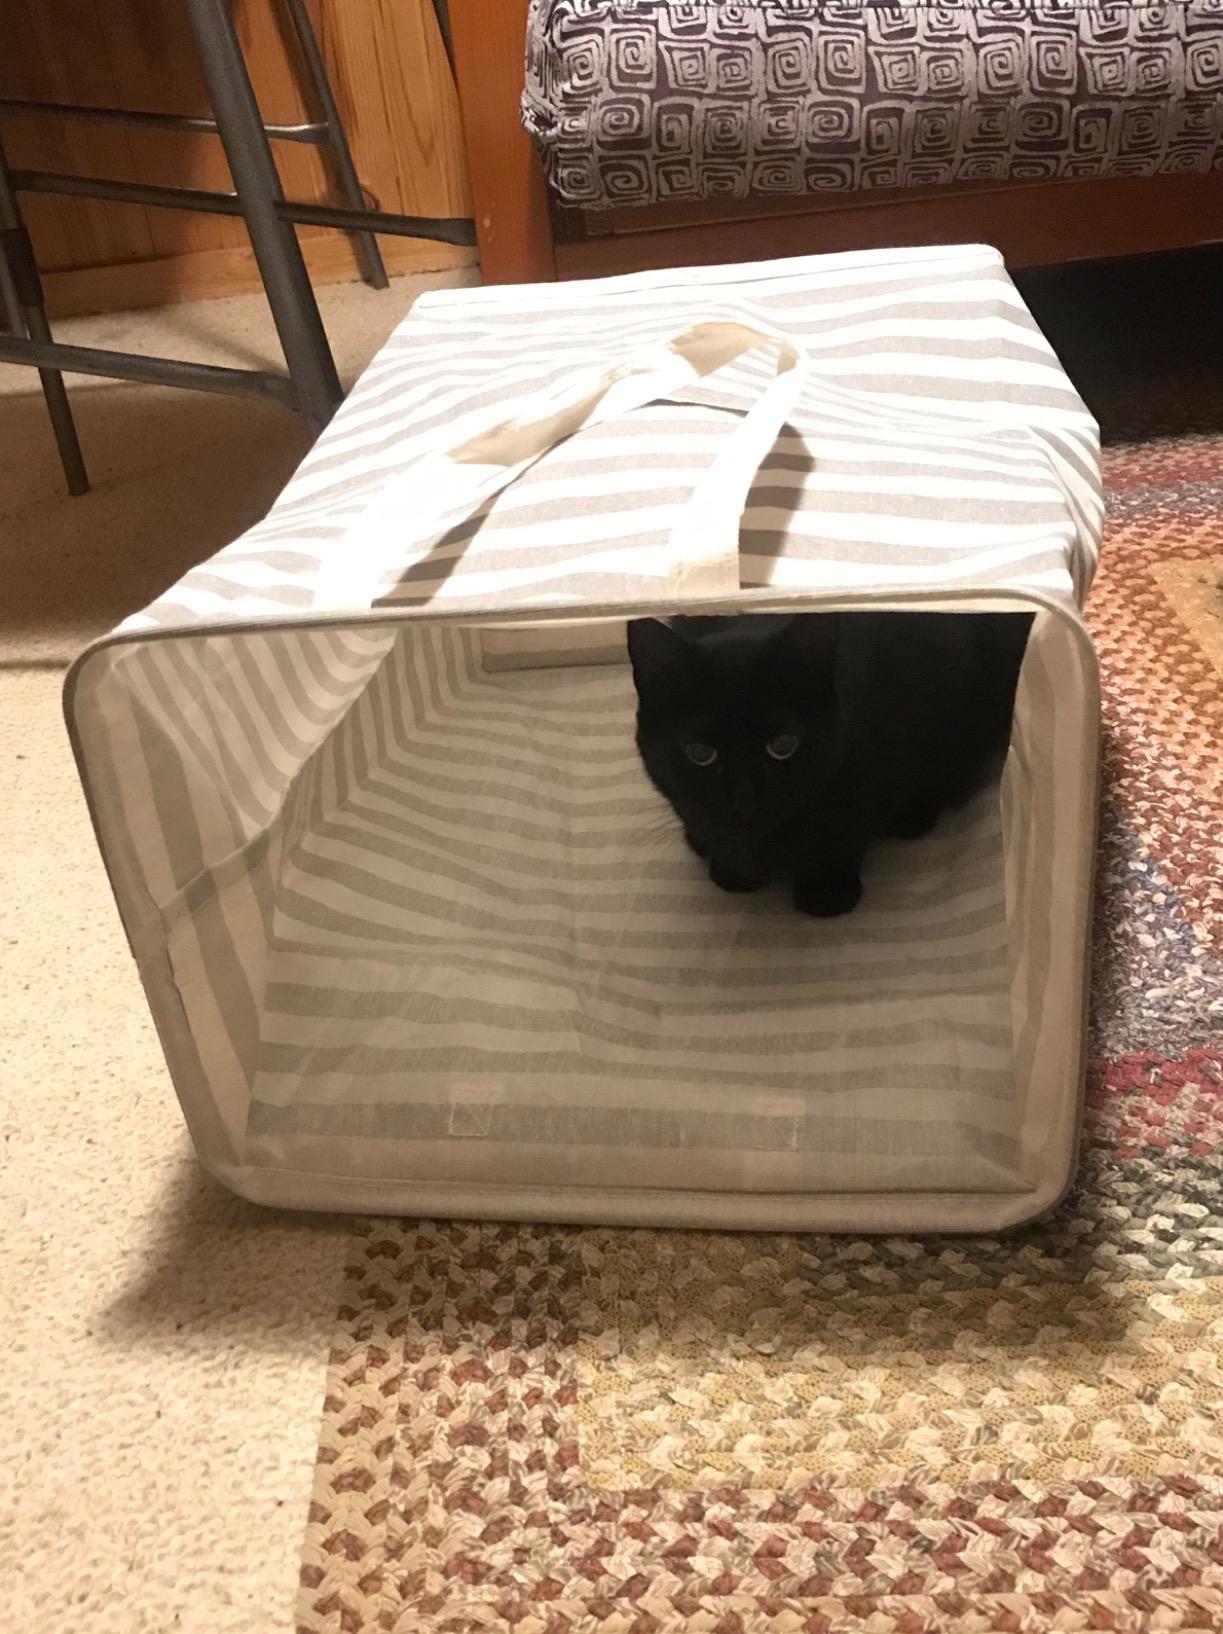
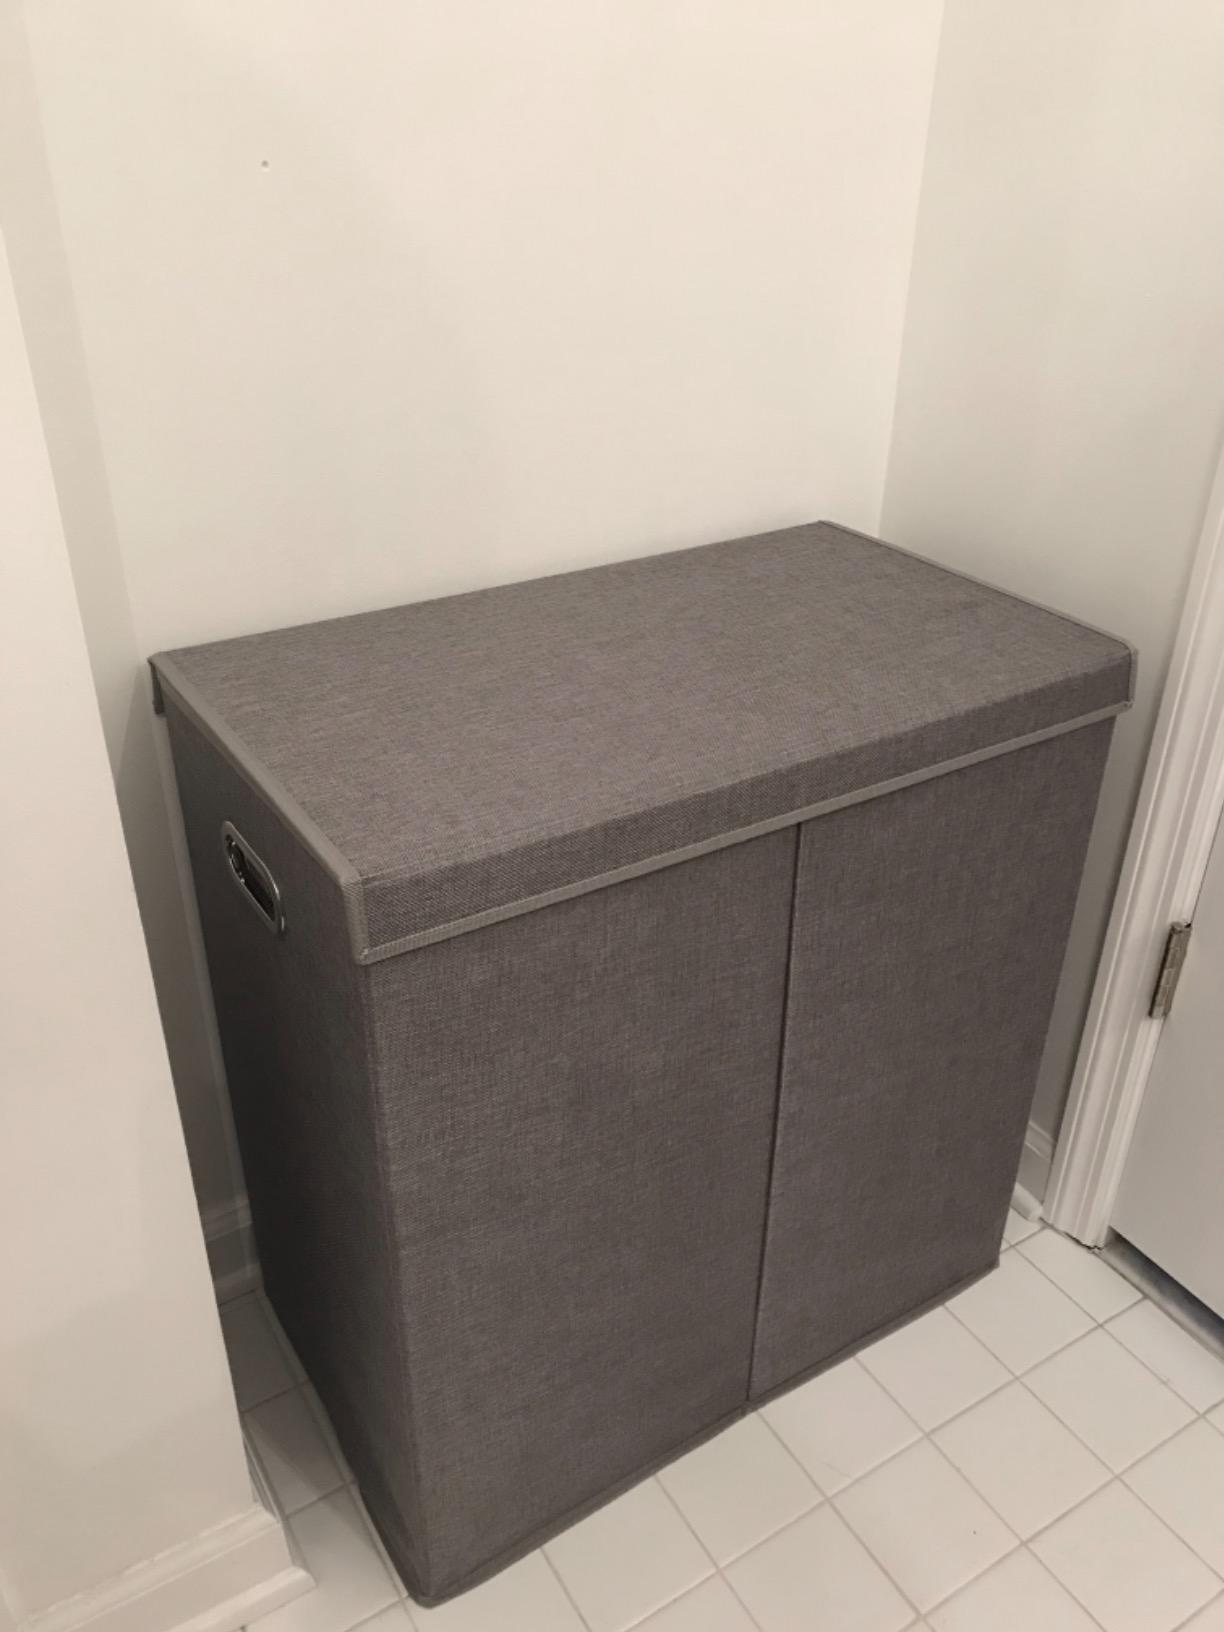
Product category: items_hamper
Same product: no